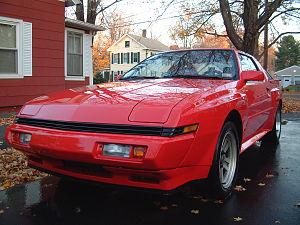
"Les véhicules construits par l'entreprise Chrysler sont des modèles portant le nom de ""Chrysler"", plutôt que l'une de leurs filiales. La plupart des Chryslers ont été des voitures de luxe, hormis en 1970 pour les modèles Européens qui ont été développés par les divisions Simca et Rootes.